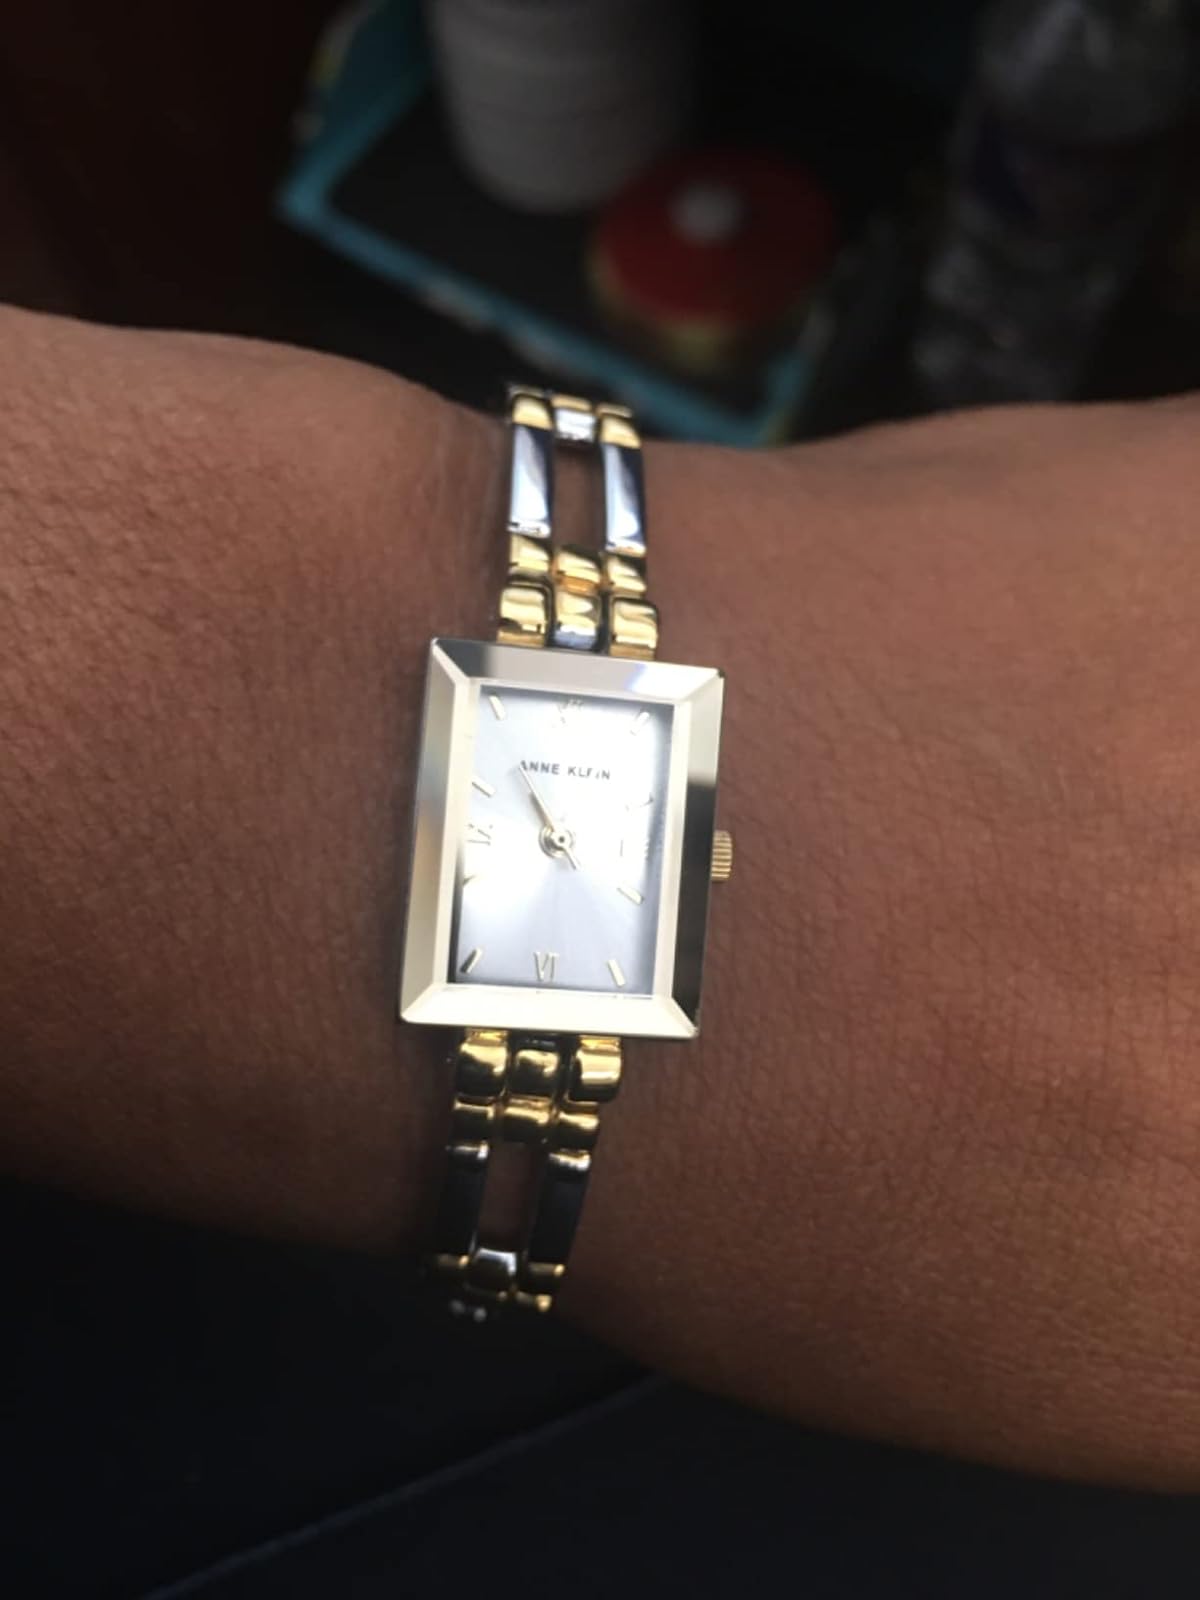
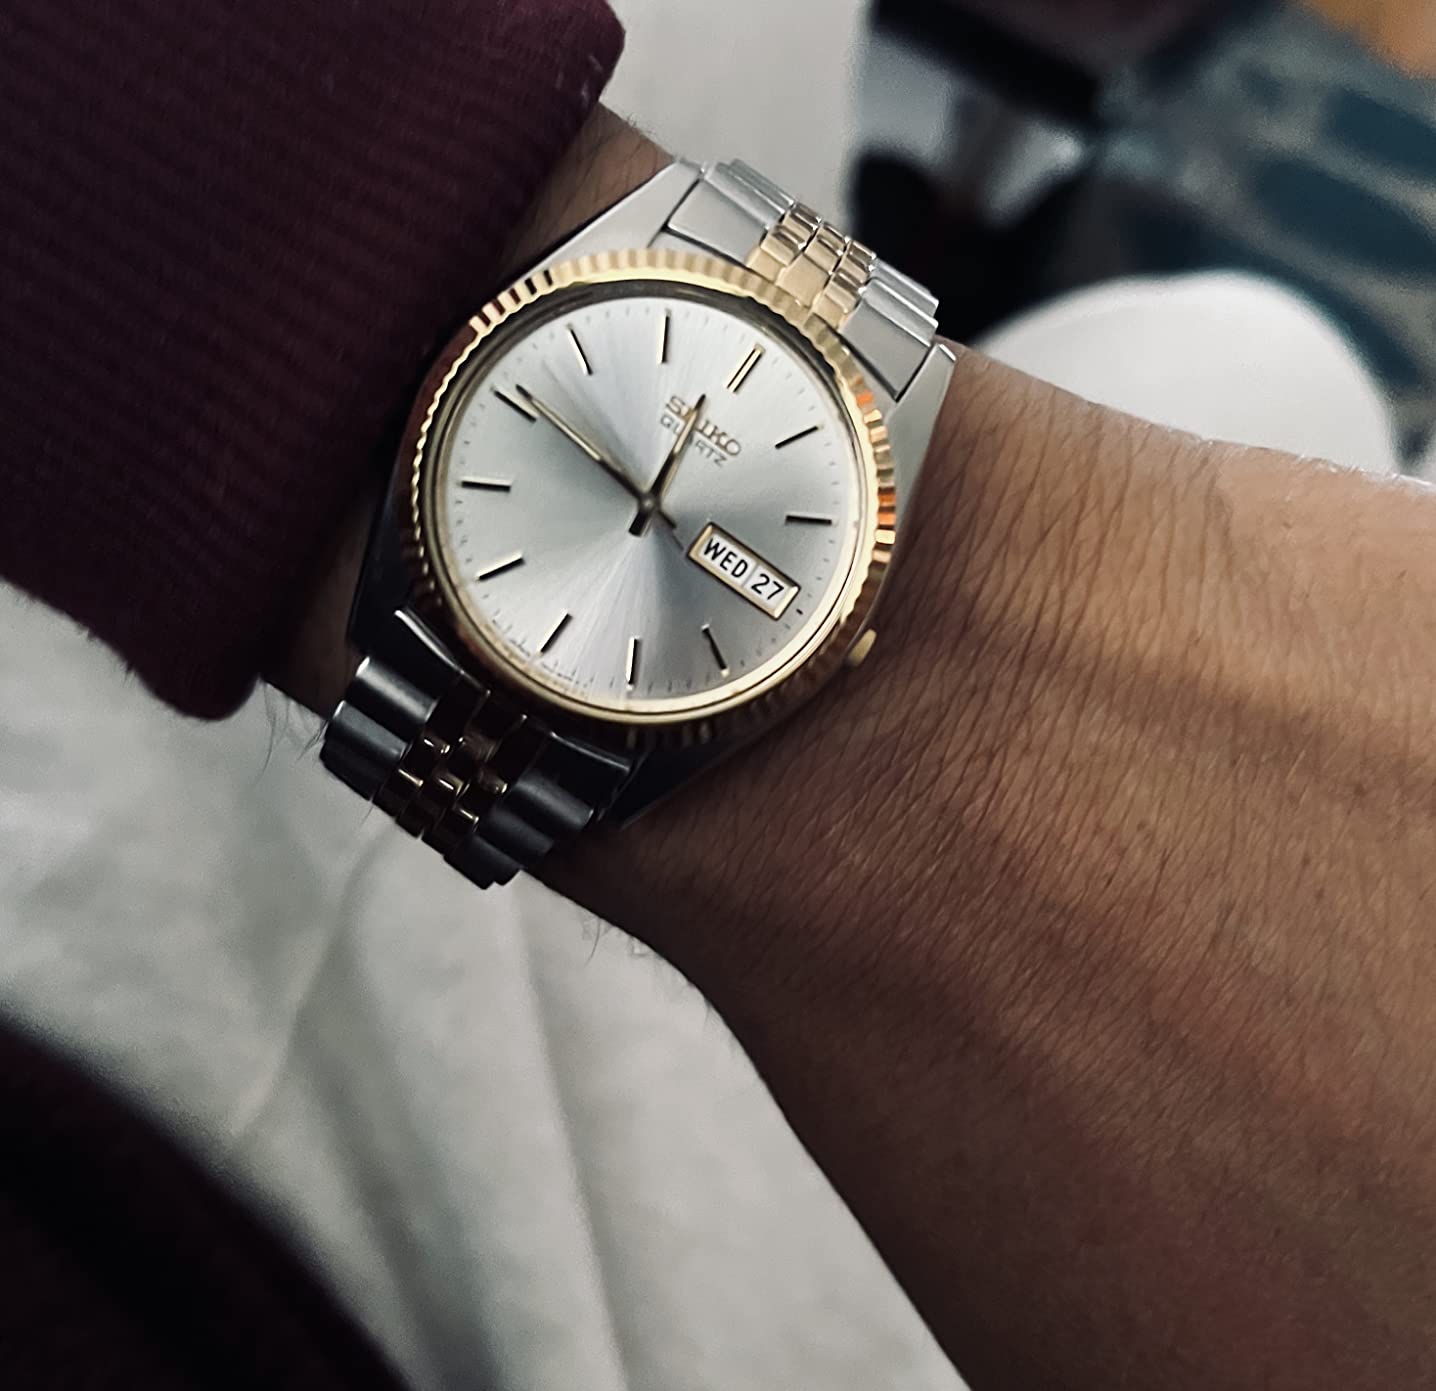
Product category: accessories_watch
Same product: no